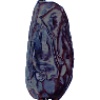
Label: Dates 1